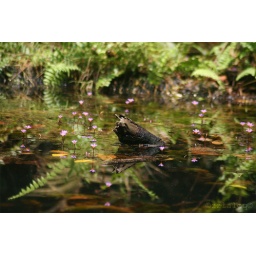
Rains in the morning when enter the forest trail, then the rain stops and the small flowers in the lake blooms